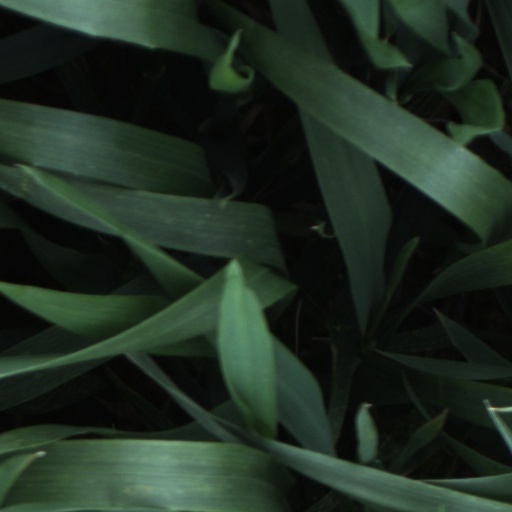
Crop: wheat